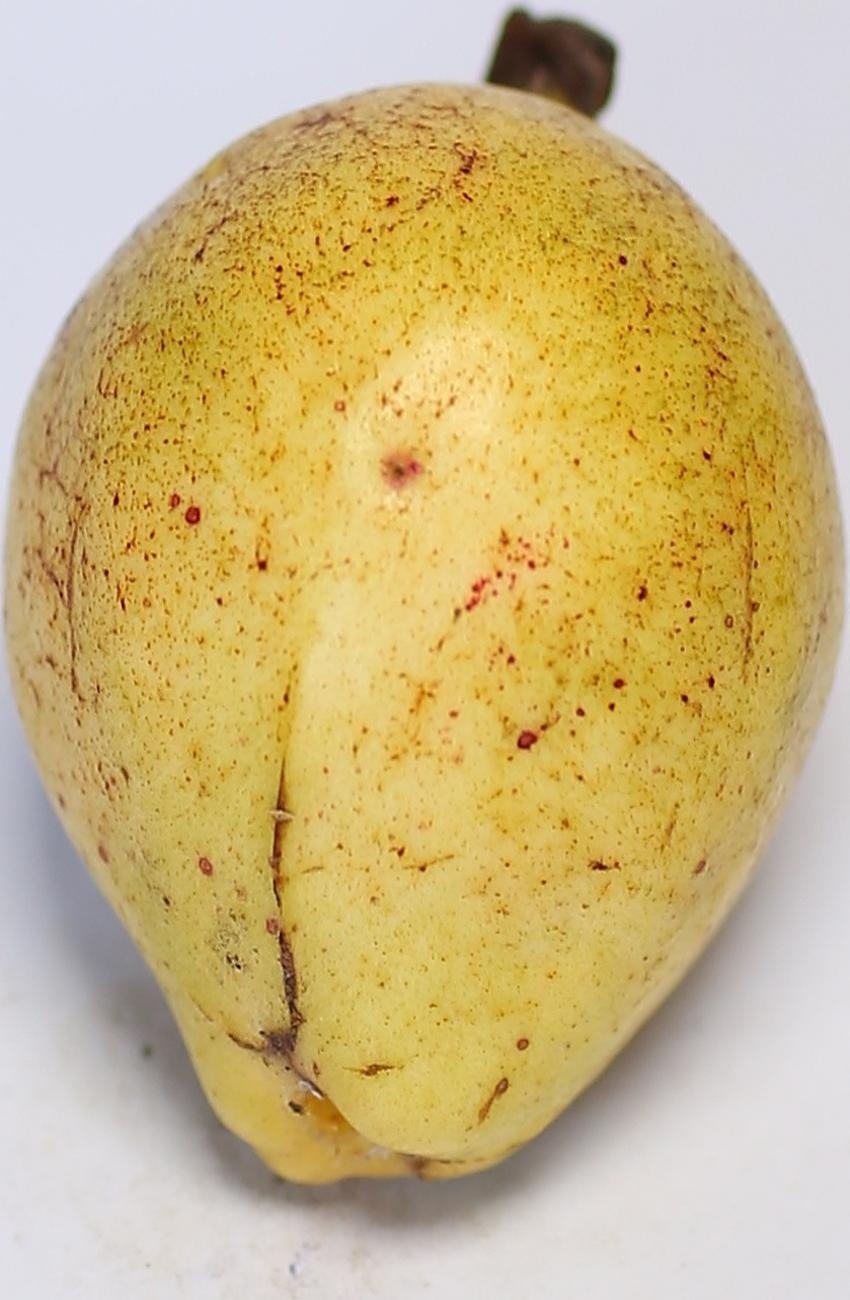
Maturity: ripe
Variety: riyali